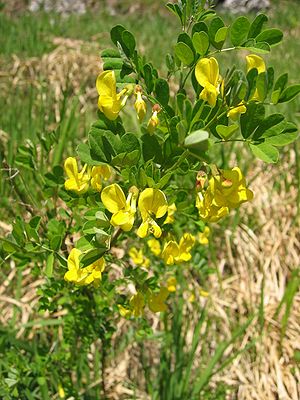
Hestesko (Hippocrepis)
Buskhestesko (Hippocrepis emerus).
Buskhestesko (Hippocrepis emerus).
Hestesko (Hippocrepis) er en slægt med ca. 15 arter, der er udbredt i Nordafrika, Mellemøsten og Pakistan samt i Europa. Det er enårige eller flerårige, urteagtige planter, eller buske. De uligefinnede blade har akselblade og består af 3 til adskillige, helrandede småblade. Blomsterne er samlet i skærmagtige småstande. De enkelte blomster er uregelmæssige og 5-tallige. Frugterne er flade bælge, der ofte har hesteskoformede kerner.